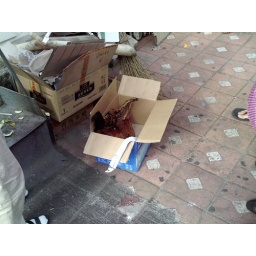
dead chicken in box